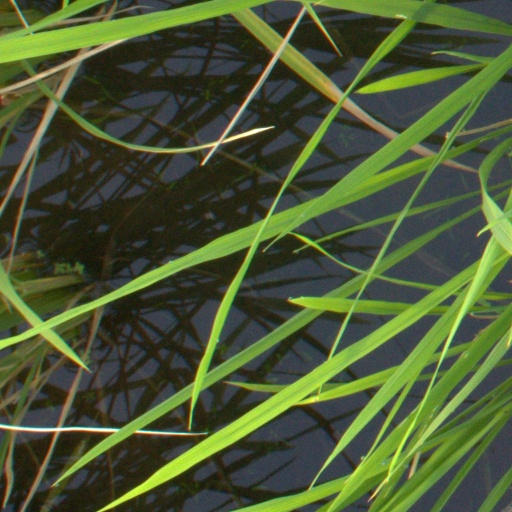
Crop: rice